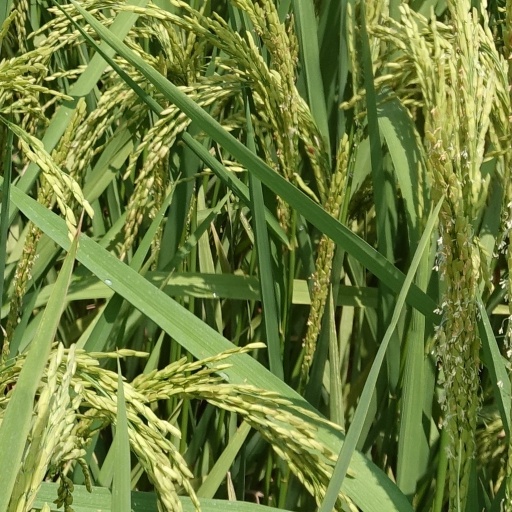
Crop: rice